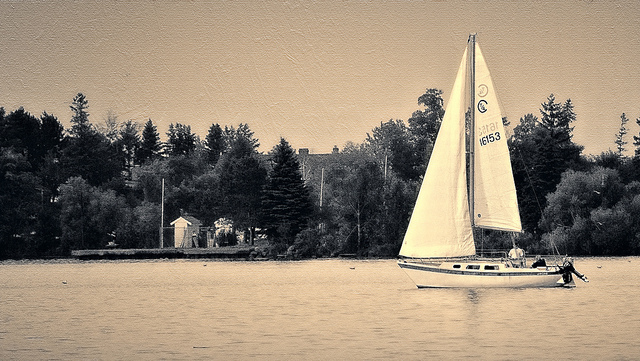
There is a sail boat moving in the water

A sail boat on a lake in front of a dock.